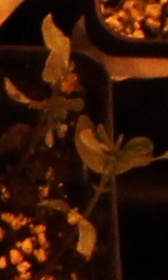
Label: Lentil